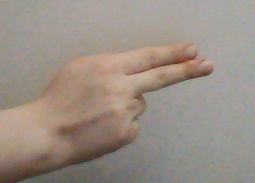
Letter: ain